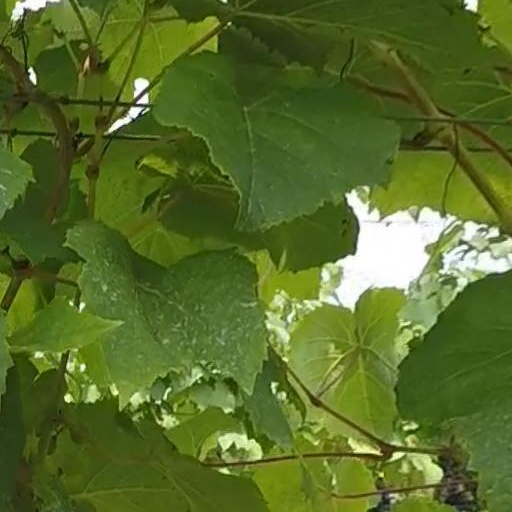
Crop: grape